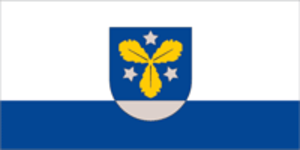
Aizkraukle est une ville de la région de Vidzeme en Lettonie. Elle est située sur les rives de Daugava. Elle était nommée pendant l'occupation soviétique Stučka en l'honneur de Pēteris Stučka. C'est le centre administratif de Aizkraukles novads qui s'est formé en 2001, en réunissant la ville d'Aizkraukle et Aizkraukles pagasts. Avant la réforme territoriale du 2009, la commune faisait partie du district Aizkraukles Rajons nommé Stučkas rajons entre 1967 et 1990.